Caswell Air Force Station

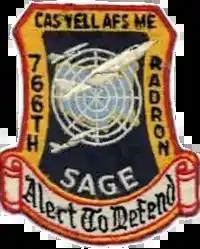
Emblem of the 766th Radar Squadron

Caswell Air Force Station is a closed United States Air Force General Surveillance Radar station. It is located north of Limestone, Maine. It was closed in 1980.